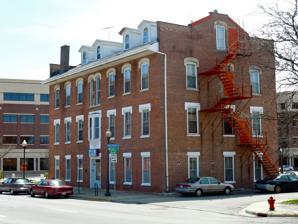
Building: Galena Hotel
Country: United States of America
Year built: 1862
United States historic place Fox River House U.S. National Register of Historic Places Galena Hotel in 2011 Show map of Illinois Show map of the United States Interactive map showing the location for Galena Hotel Location 116 W. Galena Aurora , Kane County , Illinois , United States Coordinates 41°45′32″N 88°19′4″W / 41.75889°N 88.31778°W / 41.75889; -88.31778 Built 1862 NRHP reference No. 76000710 Added to NRHP May 4, 1976 The Galena Hotel , originally known as the Fox River House , is a historic hotel in Aurora , Illinois . It is the oldest hotel still standing in the city. History By the 1850s, Aurora was a major manufacturing and milling center in the Fox River valley . The Galena–Chicago trail , which carried stagecoaches from Chicago to northwestern Illinois, passed through town and provided a means of commerce. The first Fox River House was constructed in 1857 along this road for A. N. and G. Pierce. A fire destroyed the hotel in 1860. E. D. Huntoon purchased the vacant lot two years later to rebuild the hotel. The hotel was known as an important local gathering place. Huntoon ran the hotel for twenty-six years until selling it. The new owner renamed the hotel the Northwestern Hotel in 1888. It was renamed to the Grand Hotel when sold to a Mrs. Jones in 1907. The Koummoutseas family purchased the hotel in 1961 and again renamed it the Galena Hotel. It is the oldest hotel still standing in Aurora. It was added to the National Register of Historic Places on May 4, 1976. The structure is four stories tall plus a basement. The brick and limestone were locally fired and mined. Only the fourth floor remains consistent with the original design for the hotel, but little change has occurred on the exterior of the building. This hotel was purchased by Nawab Khurram Khan and Dr. Shuja ul-Mulk in 1997 from Besey Koummoutseas. References